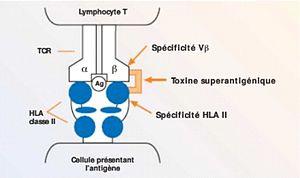
Les superantigènes sont des toxines de nature protéique. Le terme superantigène a été adopté en 1989 pour décrire la capacité de ces toxines à stimuler un grand nombre de lymphocytes T.